Dresden-Neustadt station

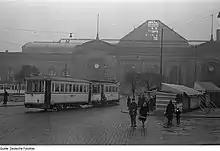
The station seen from Schlesischen Platz in 1947

Reconstruction began soon after the war. The need to provide war reparations to the Soviet Union proved to be much more difficult than the ravages of war. So the formerly four-track line between Dresden-Neustadt and Coswig was dismantled and reduced to a single track and one of the three tracks to Klotzsche was removed. This resulted in considerable restrictions on the order of operations and required that several trains at a time had to be cleared to run in each direction. Only the reopening of a second track between Dresden-Neustadt and Radebeul Ost in September 1964 eased the situation on that line. All four tracks over the Marienbrücke towards the Hauptbahnhof were returned to operation in October 1956. On the northeastern approaches to the station important track connections, overpasses and underpasses are still missing, so that the station has not yet achieved its original capacity. German Unity Transport Project ("Verkehrsprojekte Deutsche Einheit") No. 9 is a continuing project designed to eliminate these bottlenecks among other things and to accelerate traffic. Following the upgrade of the approach tracks, local and regional traffic will be separated again.